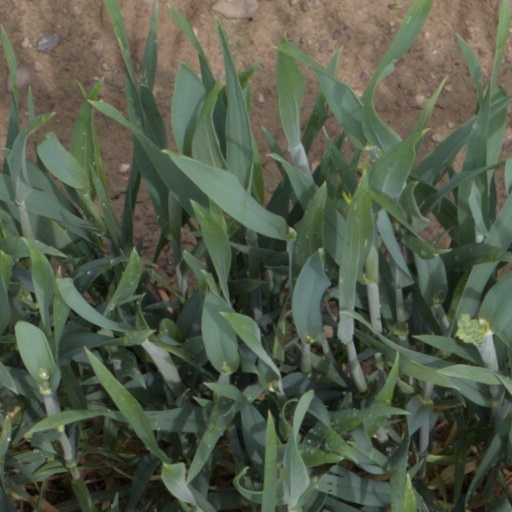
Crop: wheat